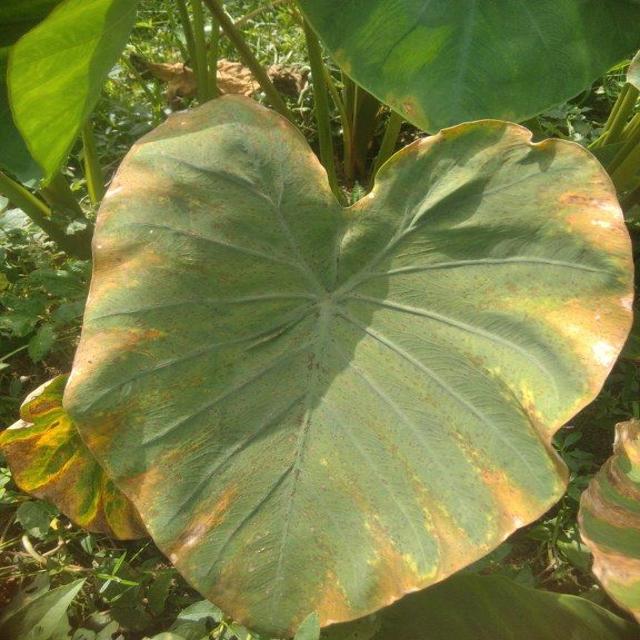
Label: Mid_Blight